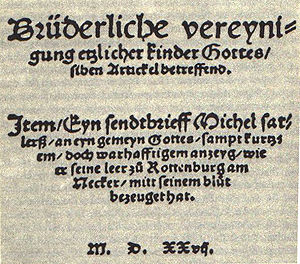
Mennonitter / Tro / Schleitheimer Artikler
Forsiden til Schleitheimer Artikler
Mennonitter er et protestantisk-anabaptistisk kirkesamfund. Navnet stammer fra den nederlandske præst Menno Simons. Mennonitterne praktiserer voksendåb og forkaster både ed og militærtjeneste. På verdensplan findes i dag over 1 mio mennonitter.